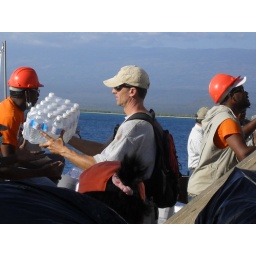
John Martinez unloading water in Jacmel Haiti (at the Port) helping the red Cross.